Länsiväyläjuoksu

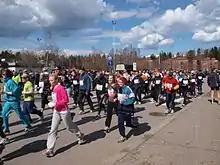
Participants of Länsiväyläjuoksu XXXIV in April 2010.

Länsiväyläjuoksu is an annual running event held in Espoo, Finland since 1976. Länsiväyläjuoksu is organised in conjunction by several private sporting clubs, and is open for everyone, both men and women, both adults and children, for a small participation fee.